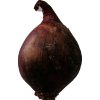
Label: red_onion